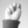
ASL letter: N